Andrew III of Hungary

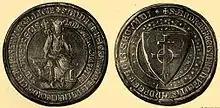
Andrew's royal seal

There were several other challengers to Andrew's claim to the throne. Rudolf I of Germany claimed that Hungary escheated to him after Ladislaus IV's childless death, because Ladislaus IV's grandfather, Béla IV of Hungary, had sworn fidelity to Frederick II, Holy Roman Emperor during the Mongol invasion of Hungary. Although Pope Innocent IV had years before freed Béla IV of his oath, Rudolf I of Germany attempted to bestow Hungary on his own son, Albert of Austria, on 31 August. The self-declared "Andrew, Duke of Slavonia"—an adventurer who claimed to be identical to Ladislaus IV's dead younger brother—also challenged King Andrew's right to the crown and stormed into Hungary from Poland. He was shortly thereafter forced to return to Poland, where he was murdered.